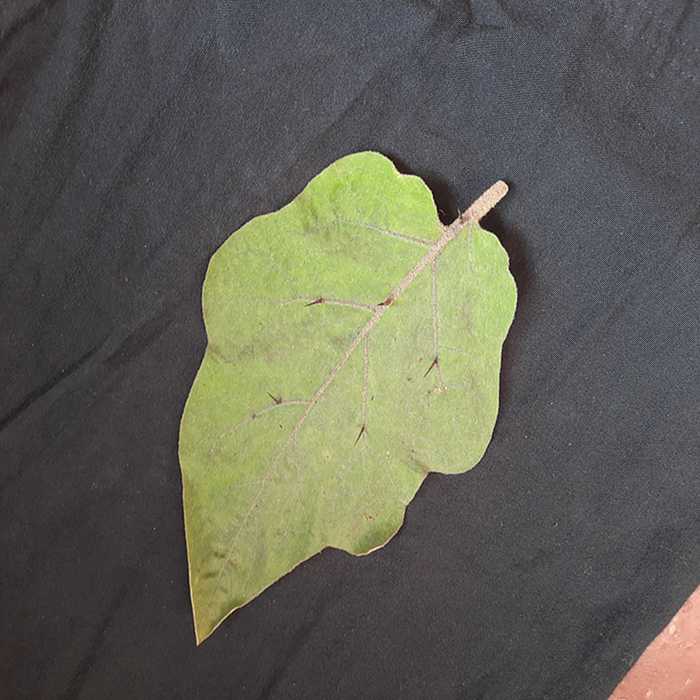
Plant: Eggplant
Label: Eggplant fresh leaf